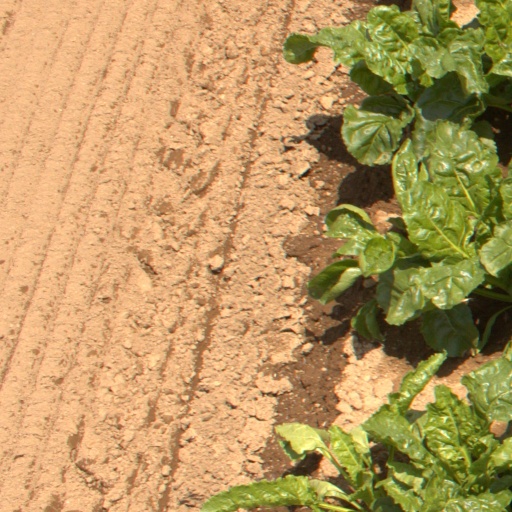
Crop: sugar beet